Question: Please indicate a possible affordance area of the motorcycle that can be used for sitting on
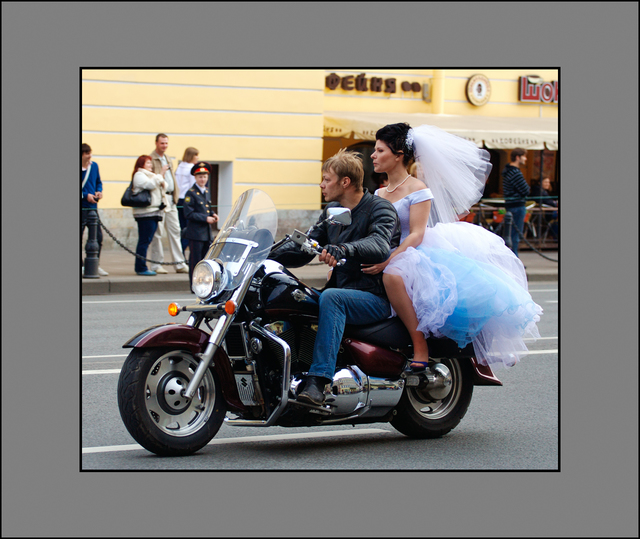
Answer: [300.5, 268, 450.5, 359]